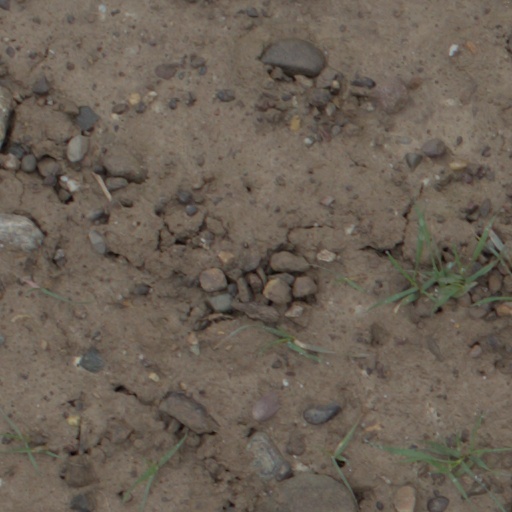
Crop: wheat